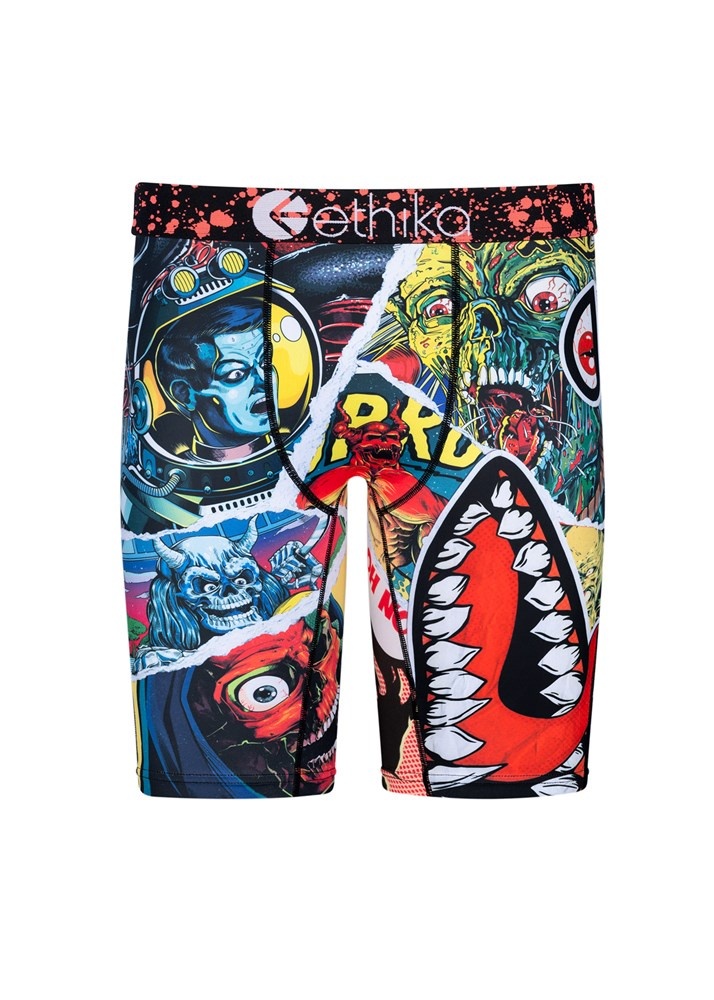
Boys Bomber Horror Staple
Made from soft, breathable fabric, Ethika underwear is designed to keep your child comfortable all day long. With a range of colours and designs to choose from, Ethika has the perfect pair of underwear for your little guy. The Original - Unmatched Staple Fit No Pull-Down, No Gathering Soft 4-Way Stretch Fabric High-Quality Jacquard Waistband 90% Polyester 10% Spandex Size Guide: S / 6-8 M / 8-10 L / 10-12 XL / 12-14
Brand: Ethika
Category: Apparel & Accessories > Clothing > Boys' Underwear > Boys' Underpants > Trunks